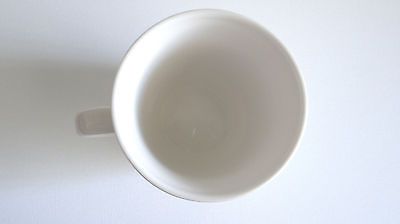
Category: mug